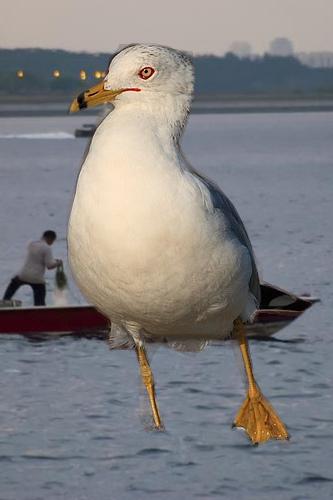
Bird species: Ring_billed_Gull
Bird type: waterbird
Background: water